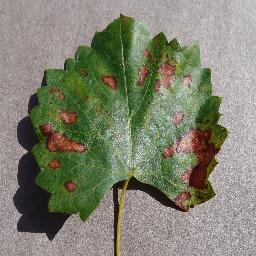
Label: Grape___Esca_(Black_Measles)